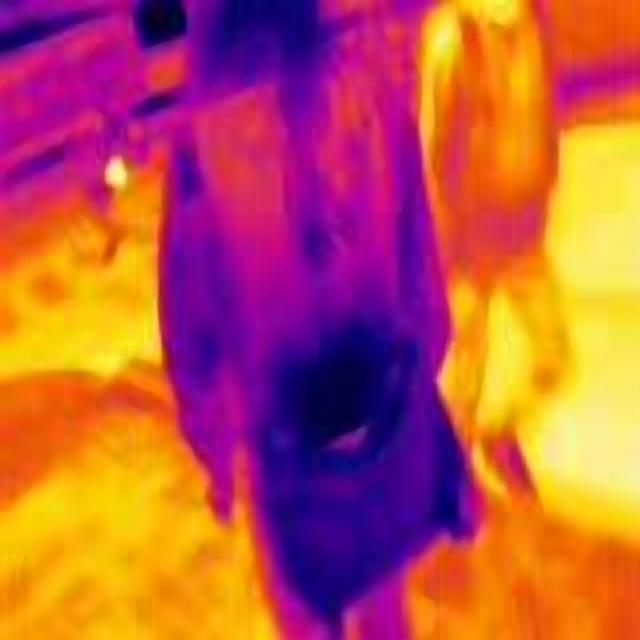
Detected objects:
label: person
label: person